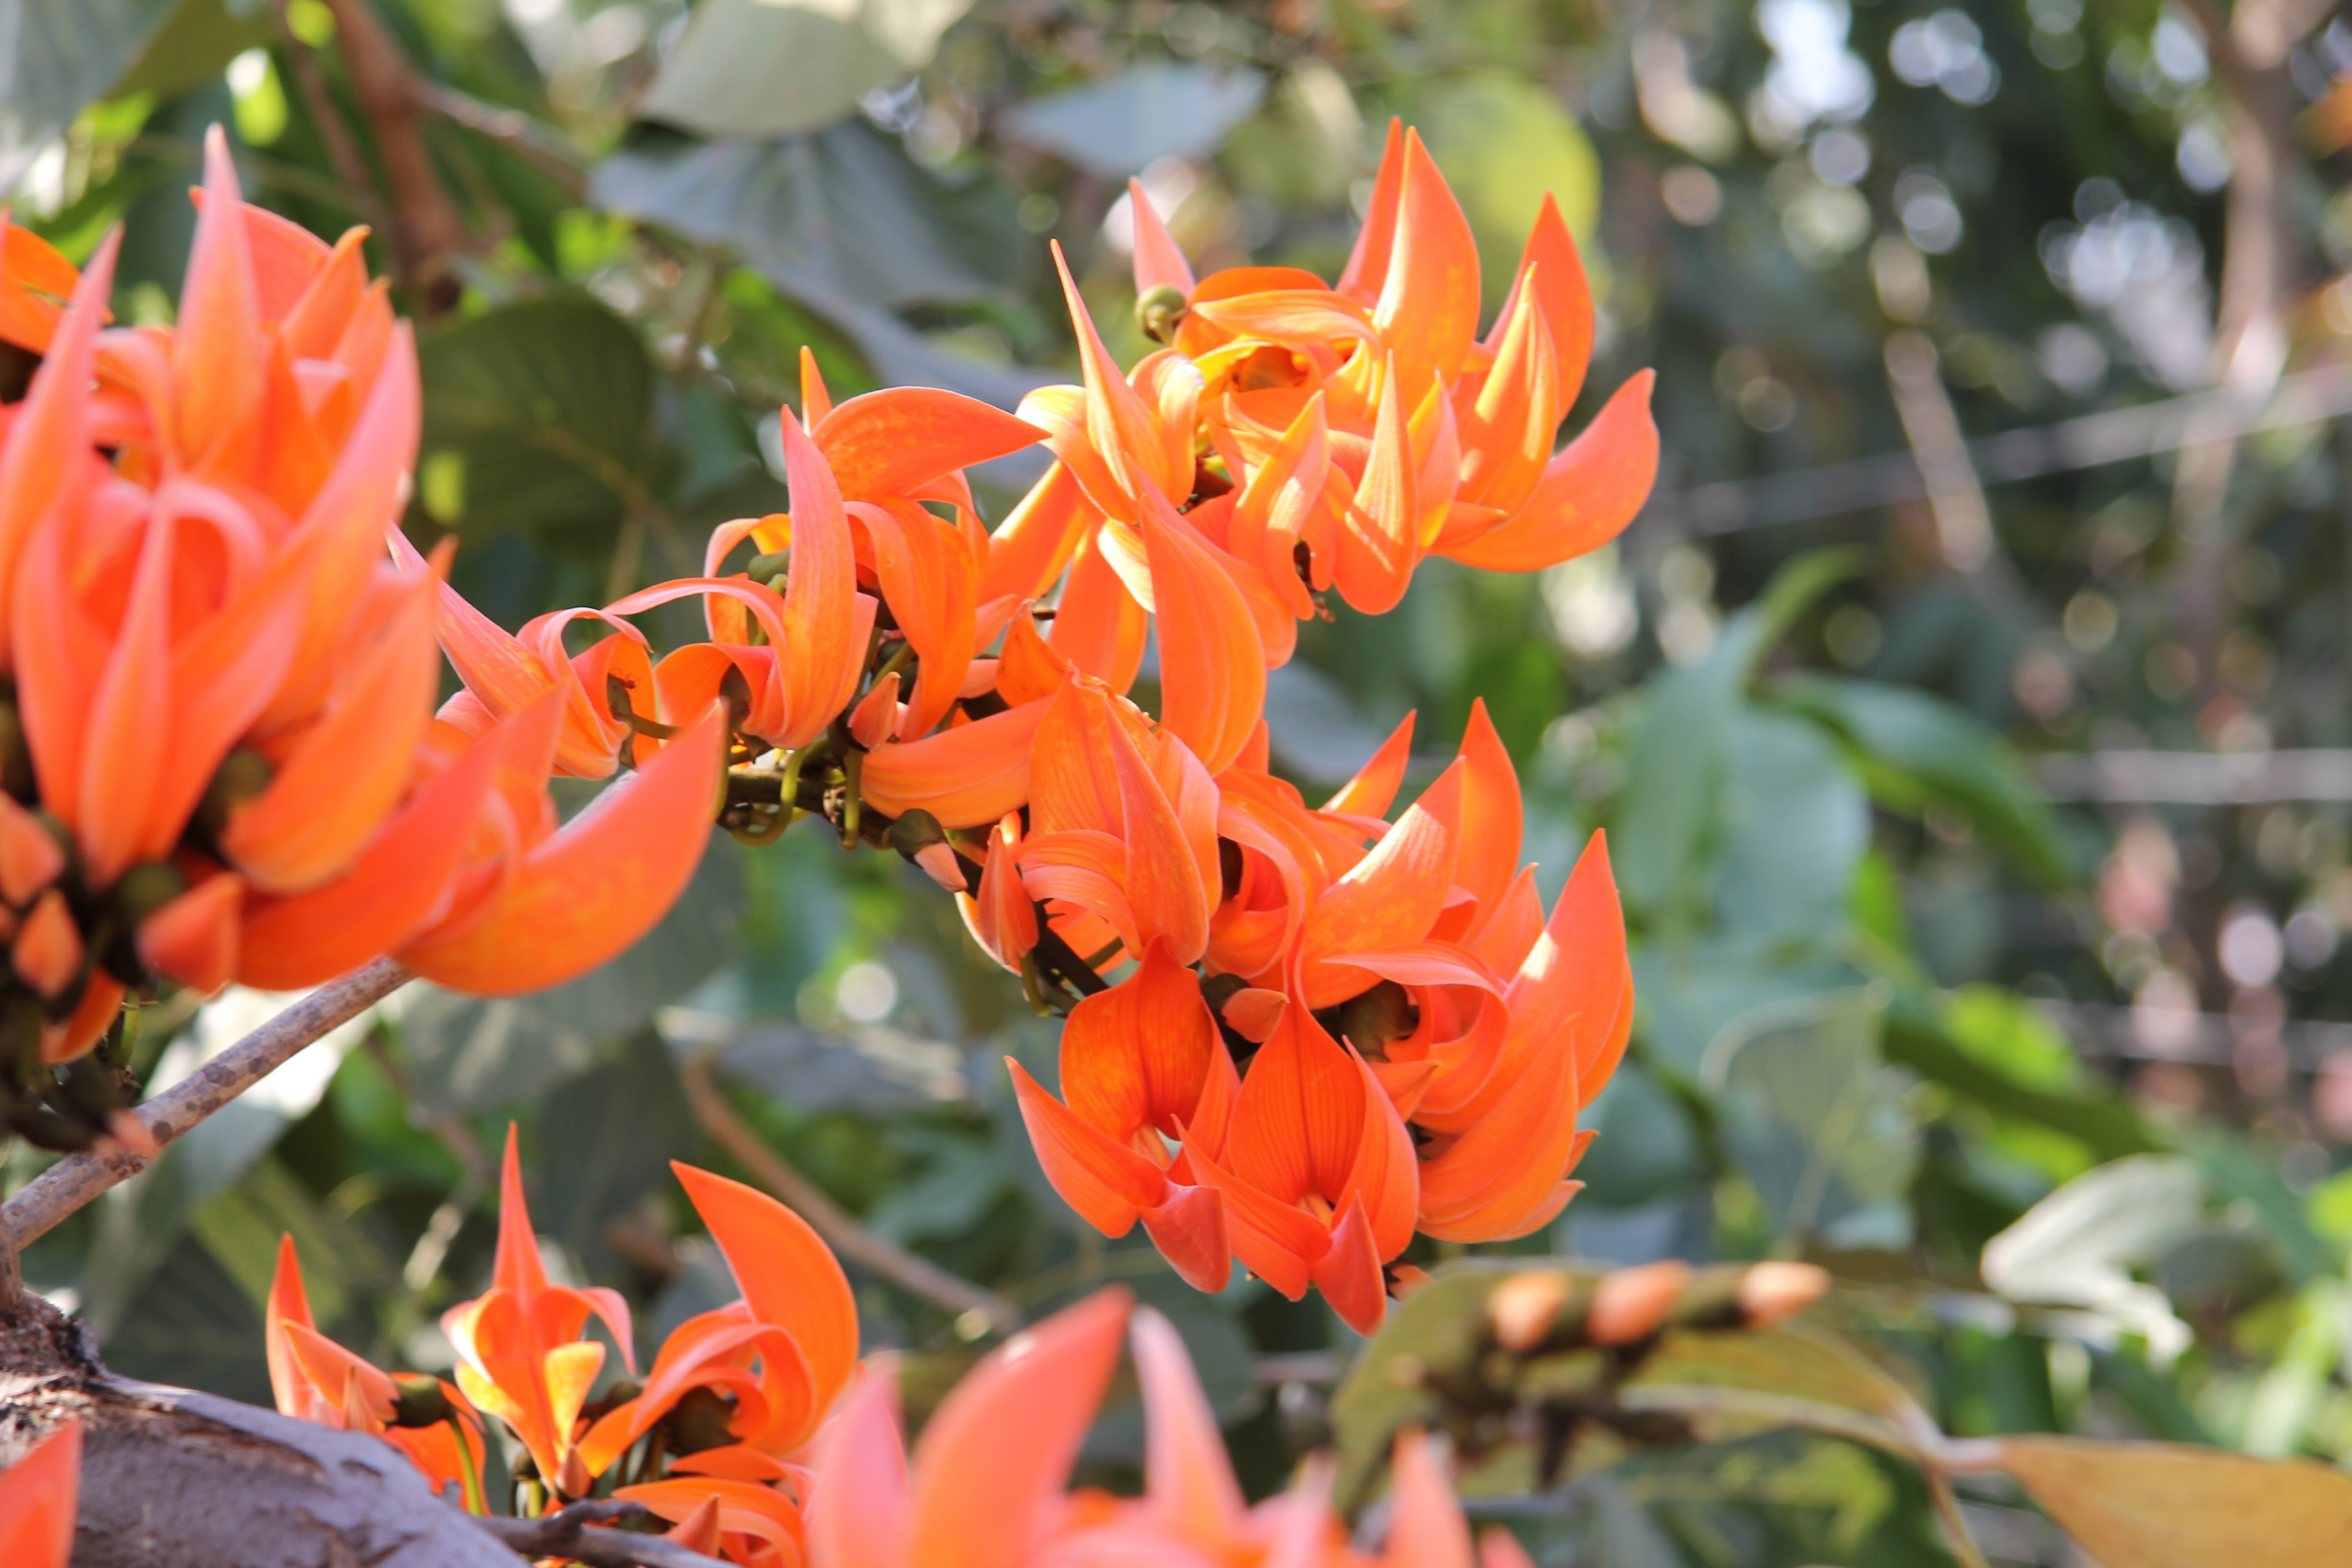
nature, outdoor, plant, leaf, flower, orange, botany, colorful, garden, flora, wildflower, flowers, shrub, bright, macro photography, orange flower, coral tree, erythrina caffra, flowering plant, land plant, canna family